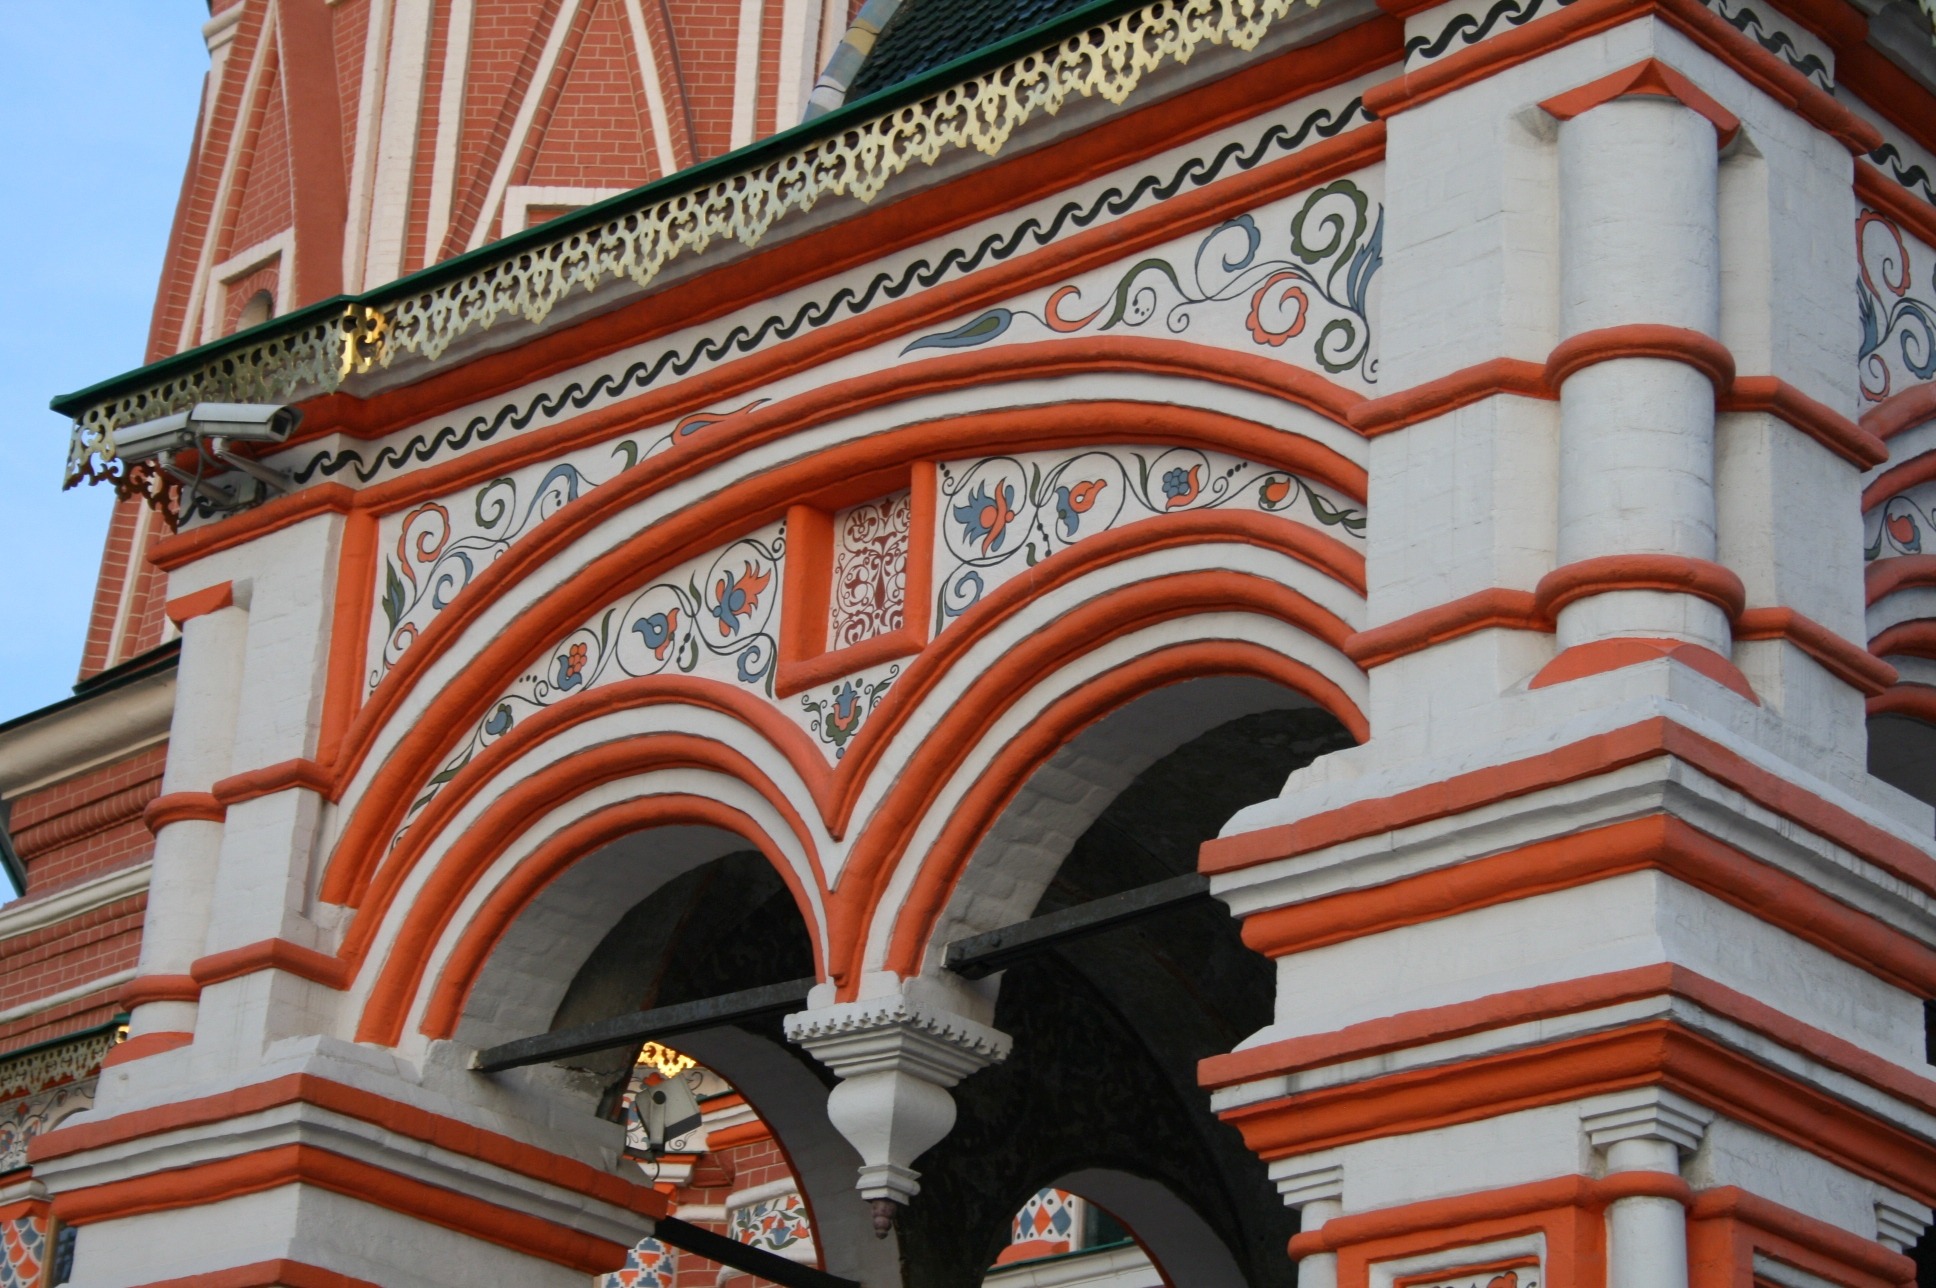
architecture, white, building, downtown, arch, red, landmark, facade, cathedral, place of worship, ornate, decorative, arches, pillars, ledges, synagogue, detail, russian orthodox